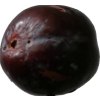
Label: plum